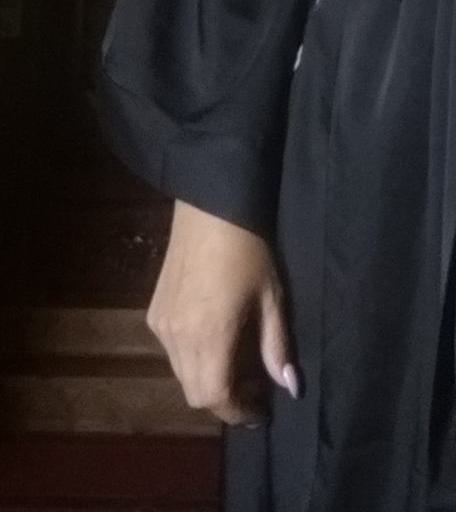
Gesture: no_gesture